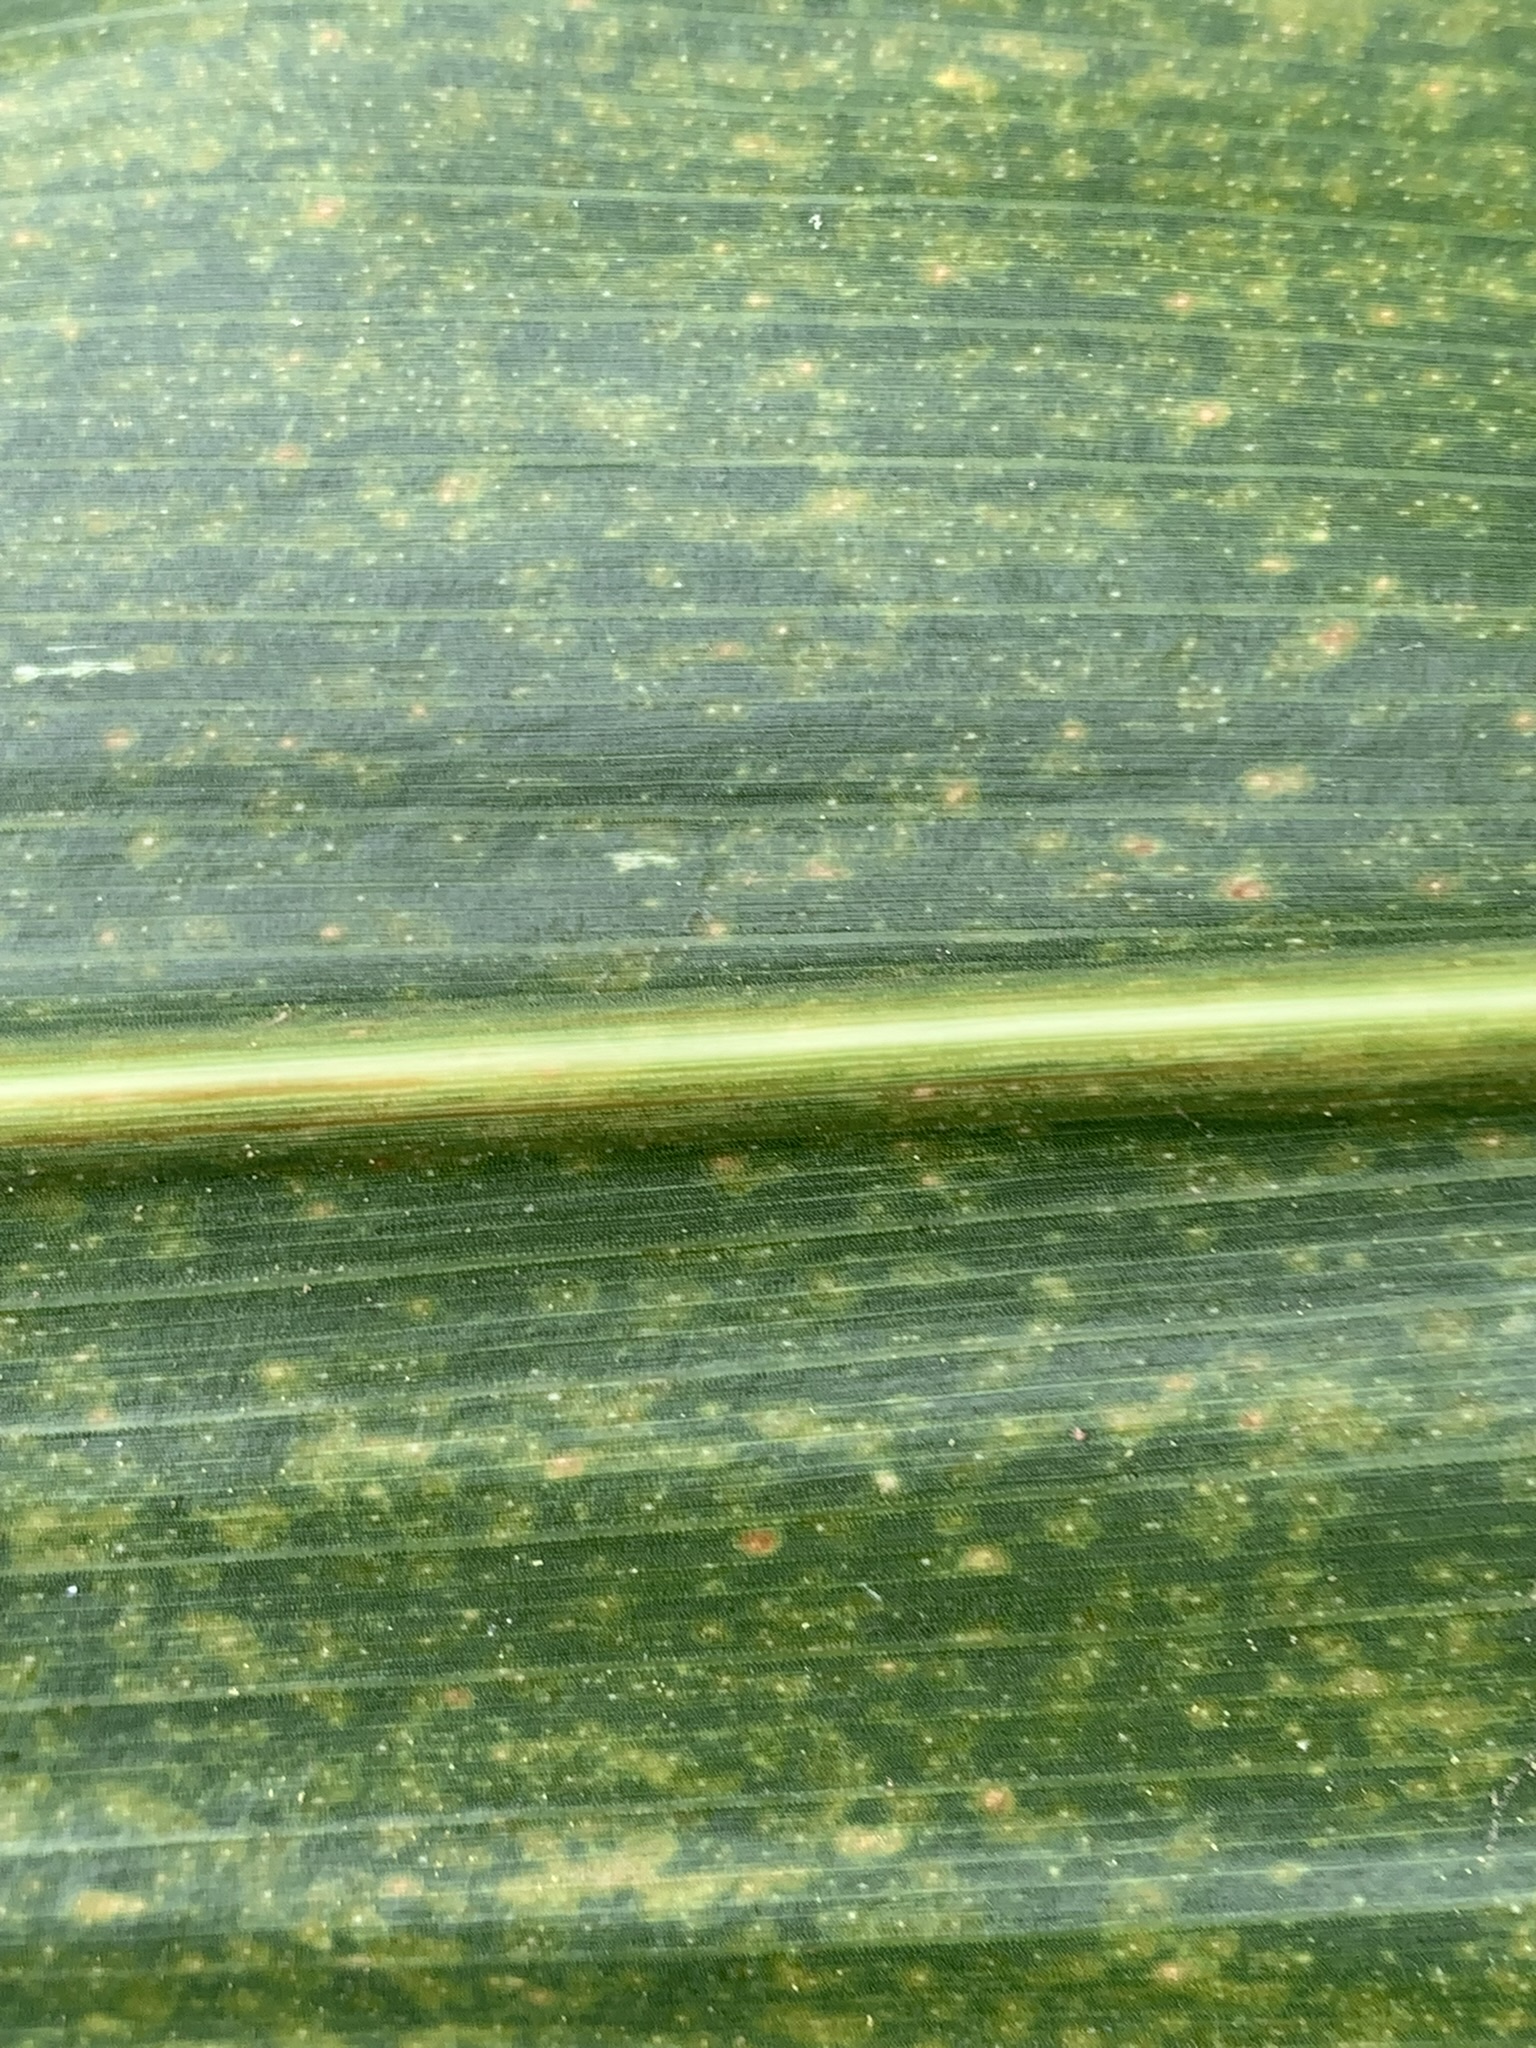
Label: MLN